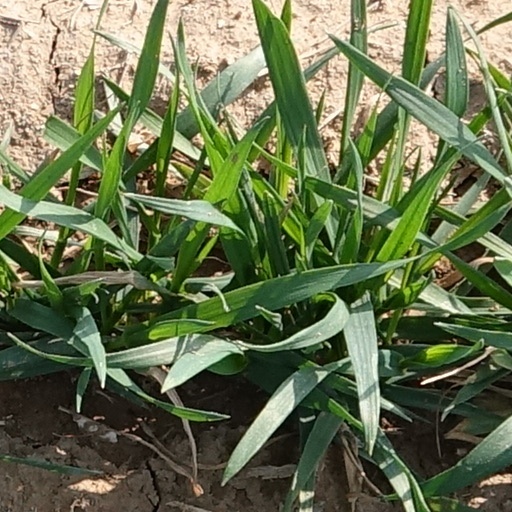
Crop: wheat